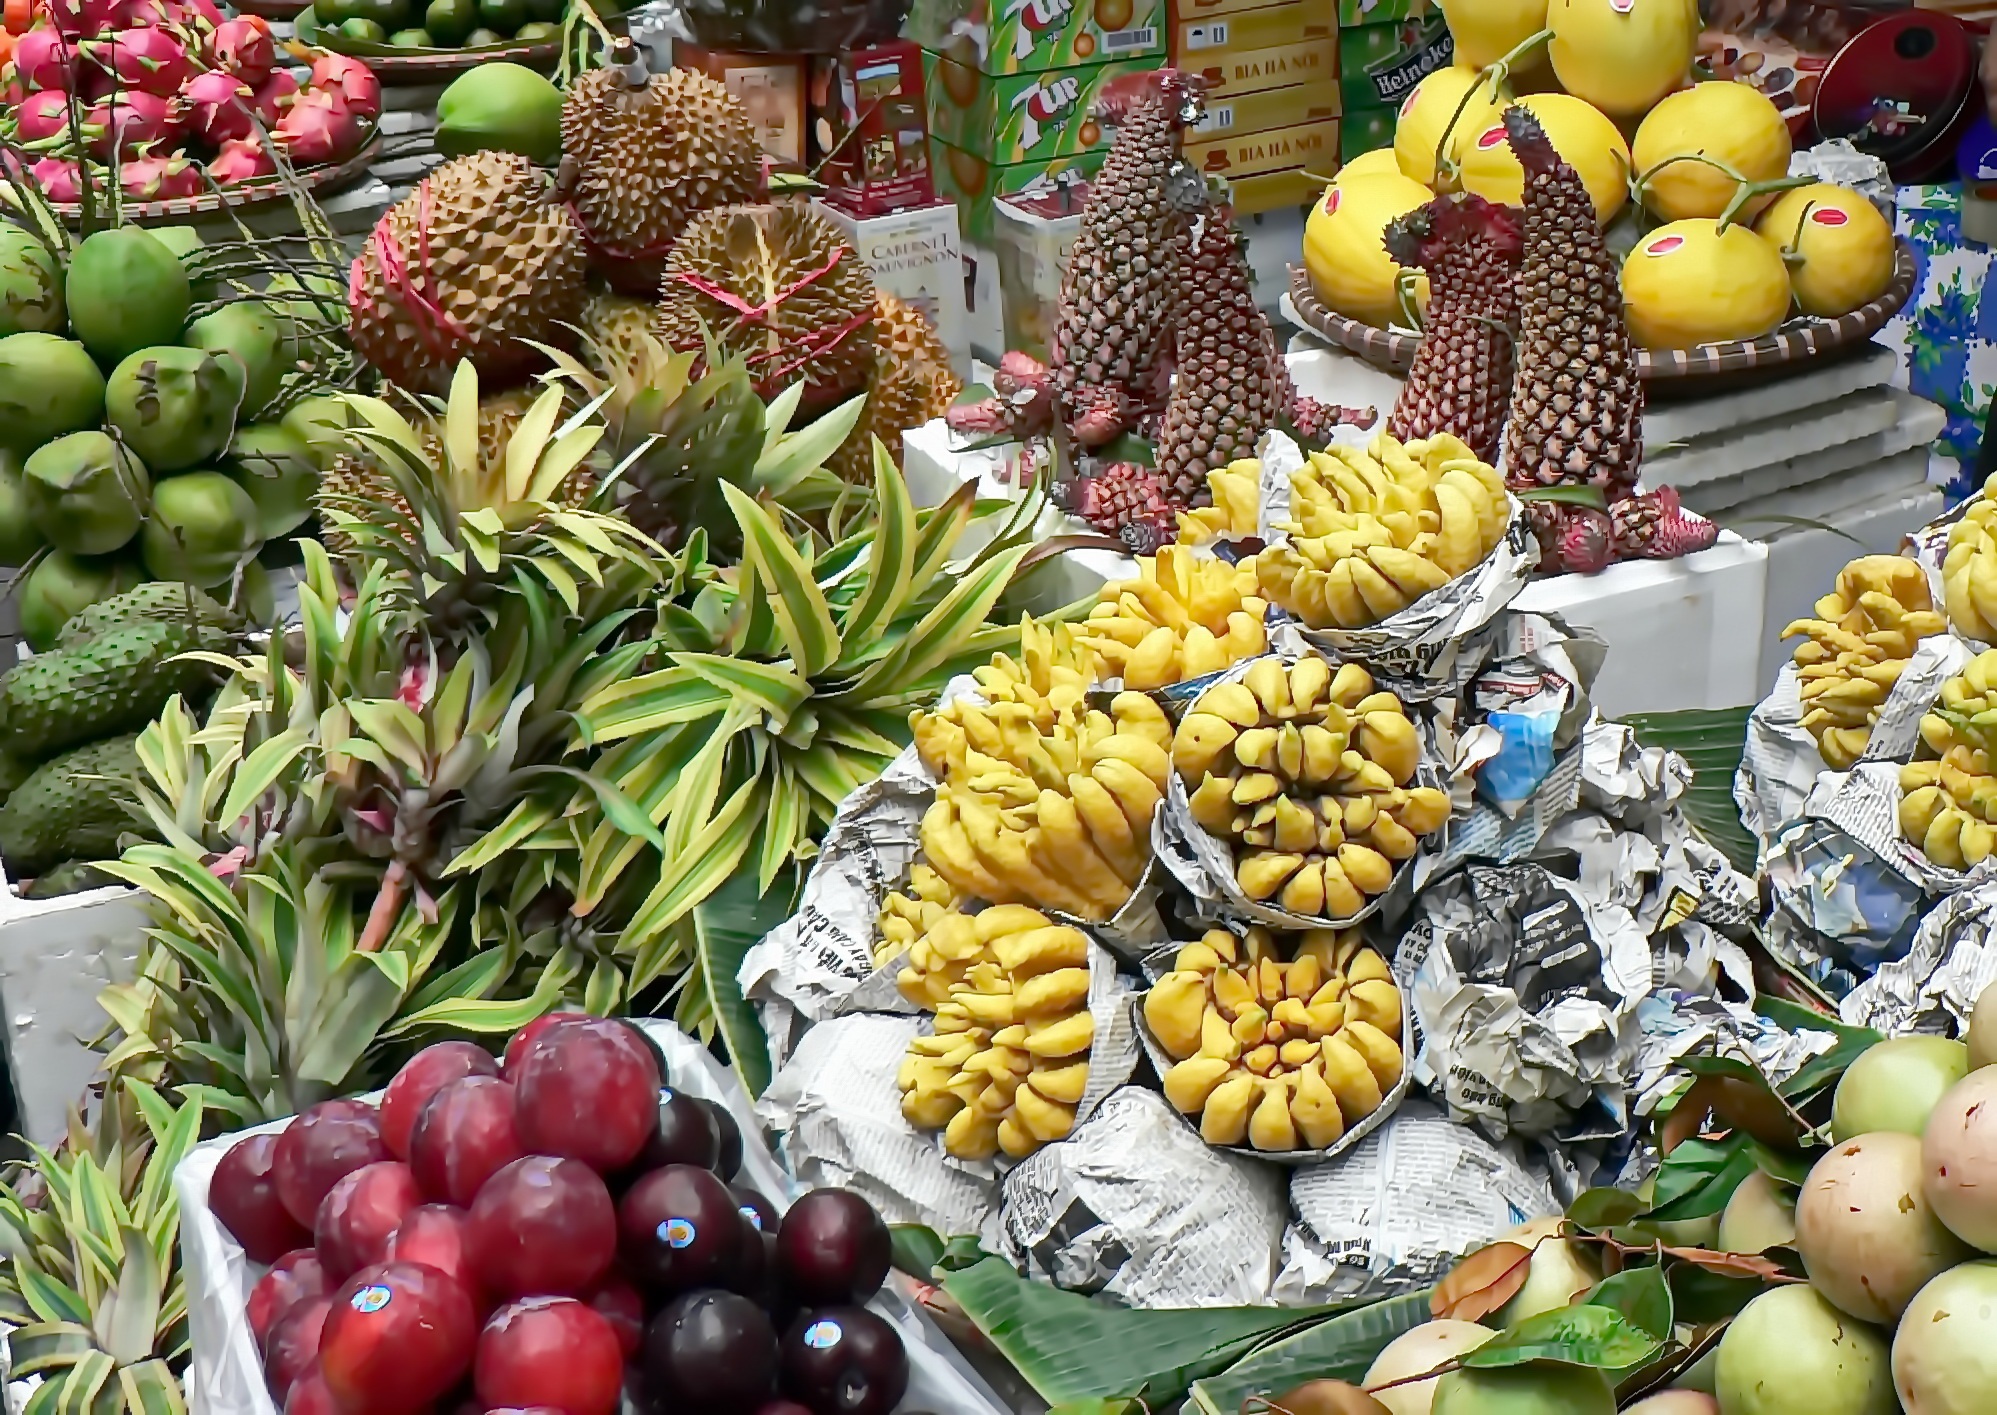
plant, fruit, flower, city, food, produce, market, marketplace, pineapple, grapefruit, viet nam, display, vegetables, trade, exotic, floristry, durian, flowering plant